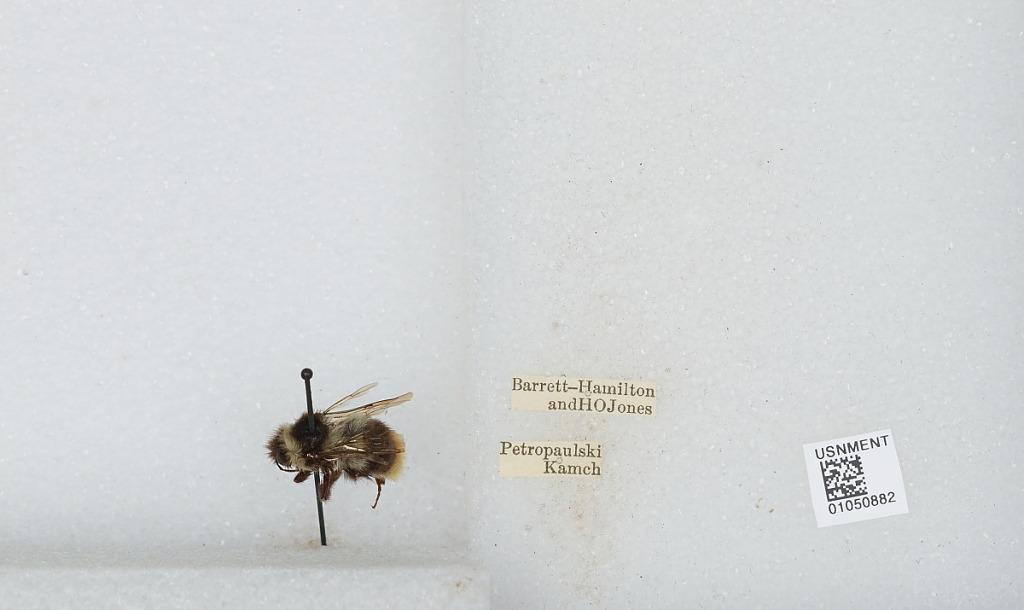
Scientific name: Bombus sp.
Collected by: Barrett-Hamilton & H. Jones
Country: Russia
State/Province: Kamtsjatka
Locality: Petropavlovsk-Kamchatsky